Case of Mines

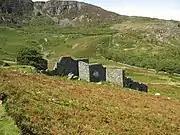

Rather than the usual four judges, a full panel of twelve common law senior judges, on appeal, decided "that by the law all mines of gold and silver within the realm, whether they be in the lands of the Queen, or of subjects, belong to the Queen by prerogative, with liberty to dig and carry away the ores thereof, and with other such incidents thereto as are necessary to be used for the getting of the ore."